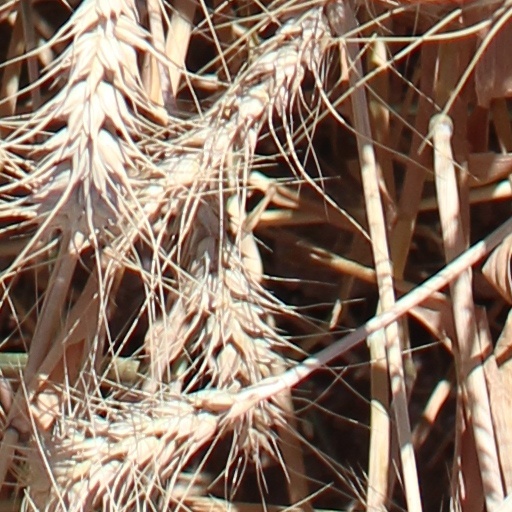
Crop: wheat